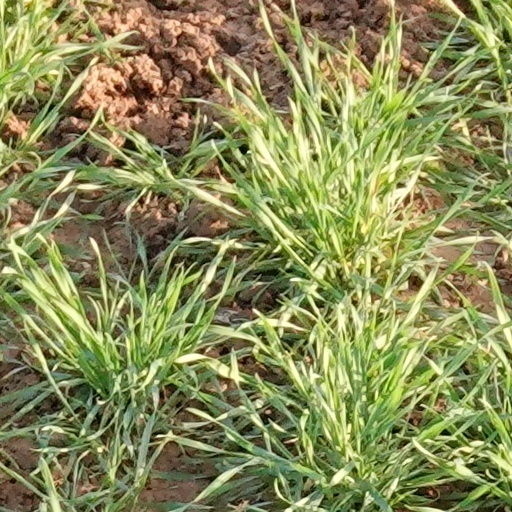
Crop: wheat